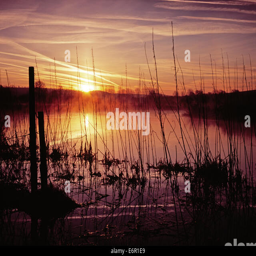
a bend , photographed at sunrise